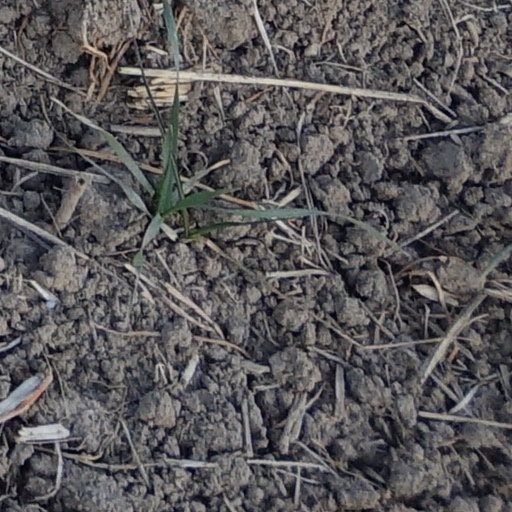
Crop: wheat